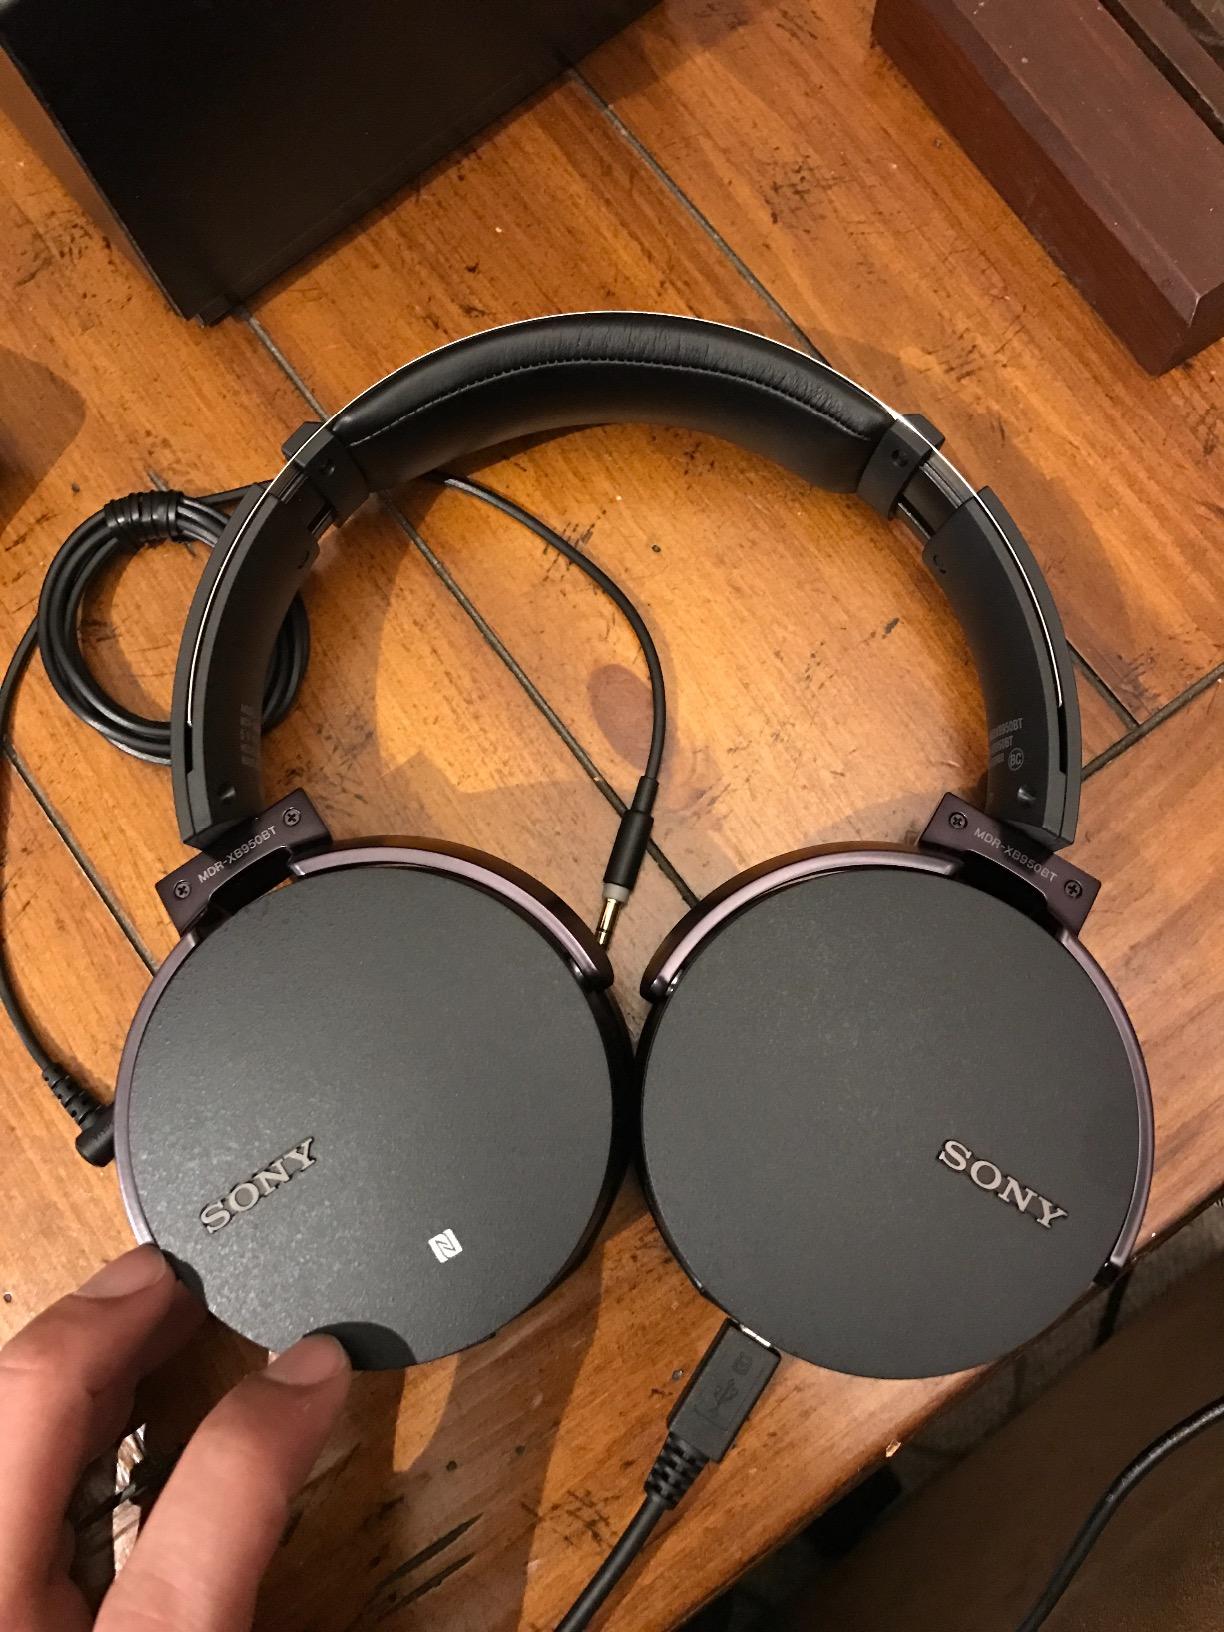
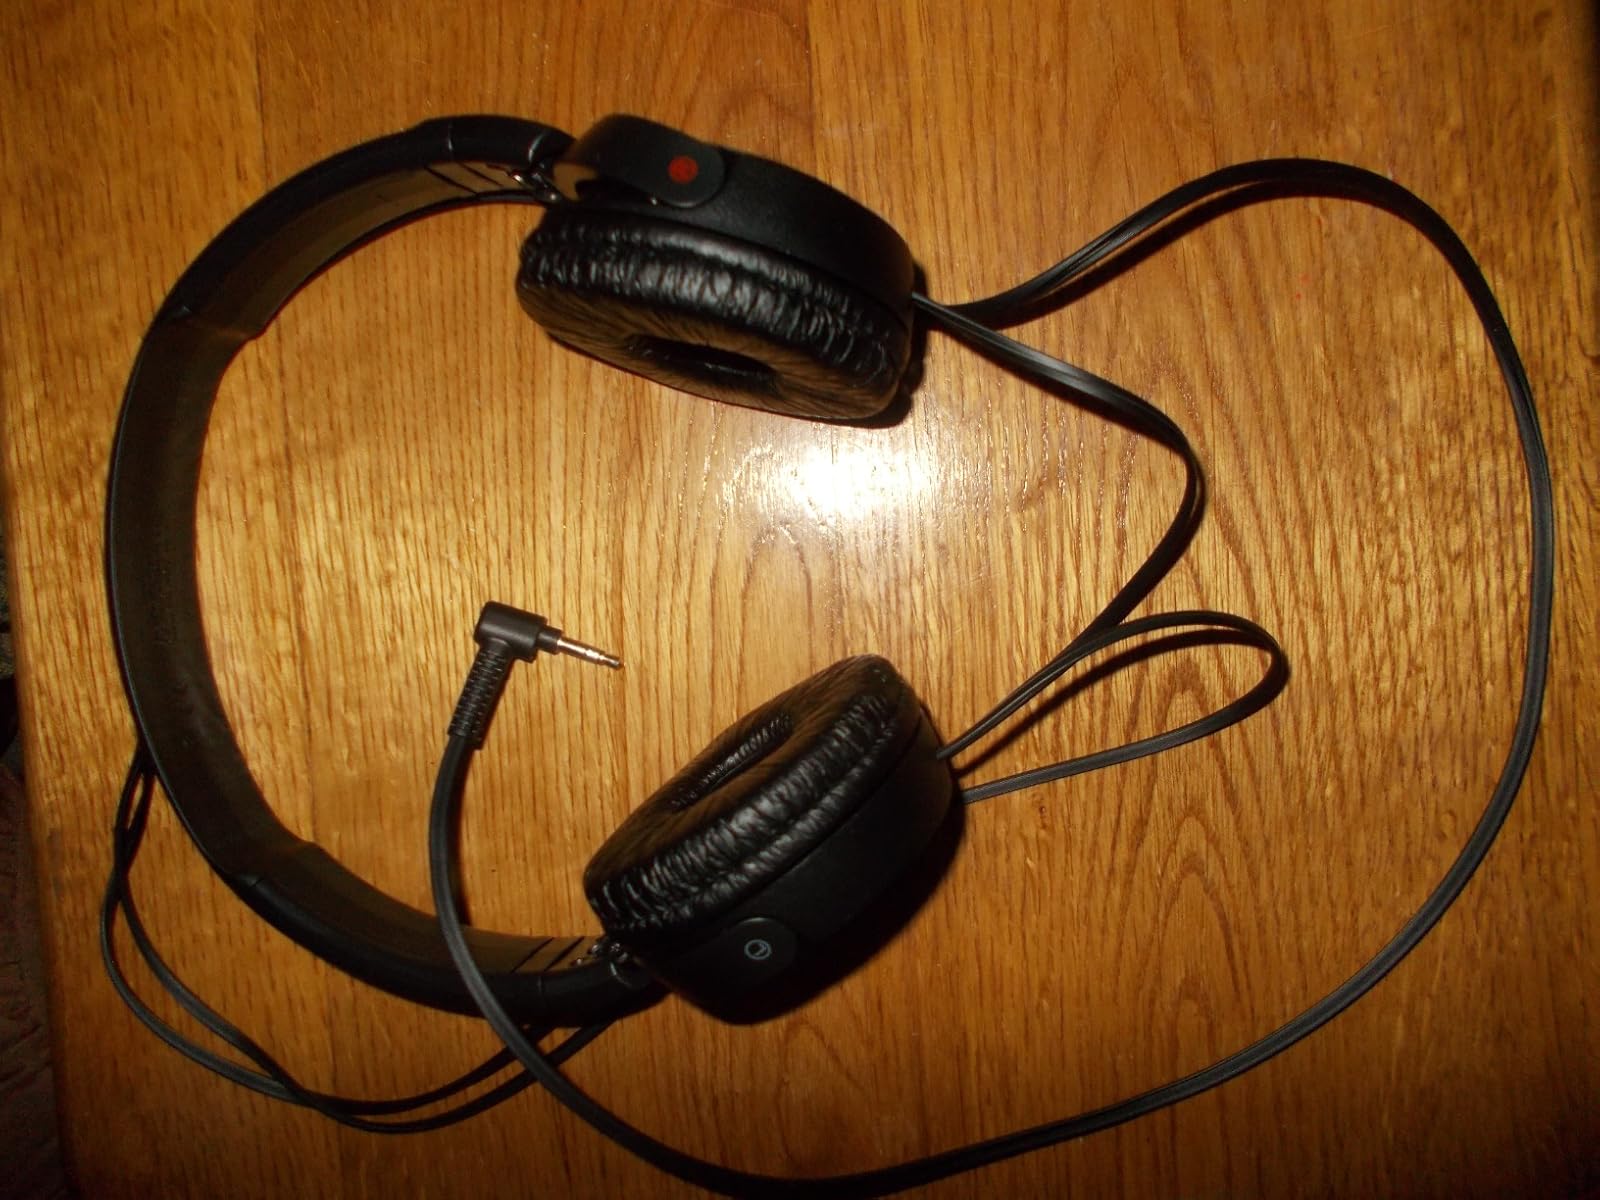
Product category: headphones
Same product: no